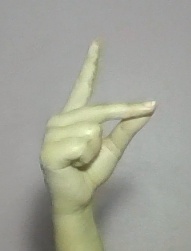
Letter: ta